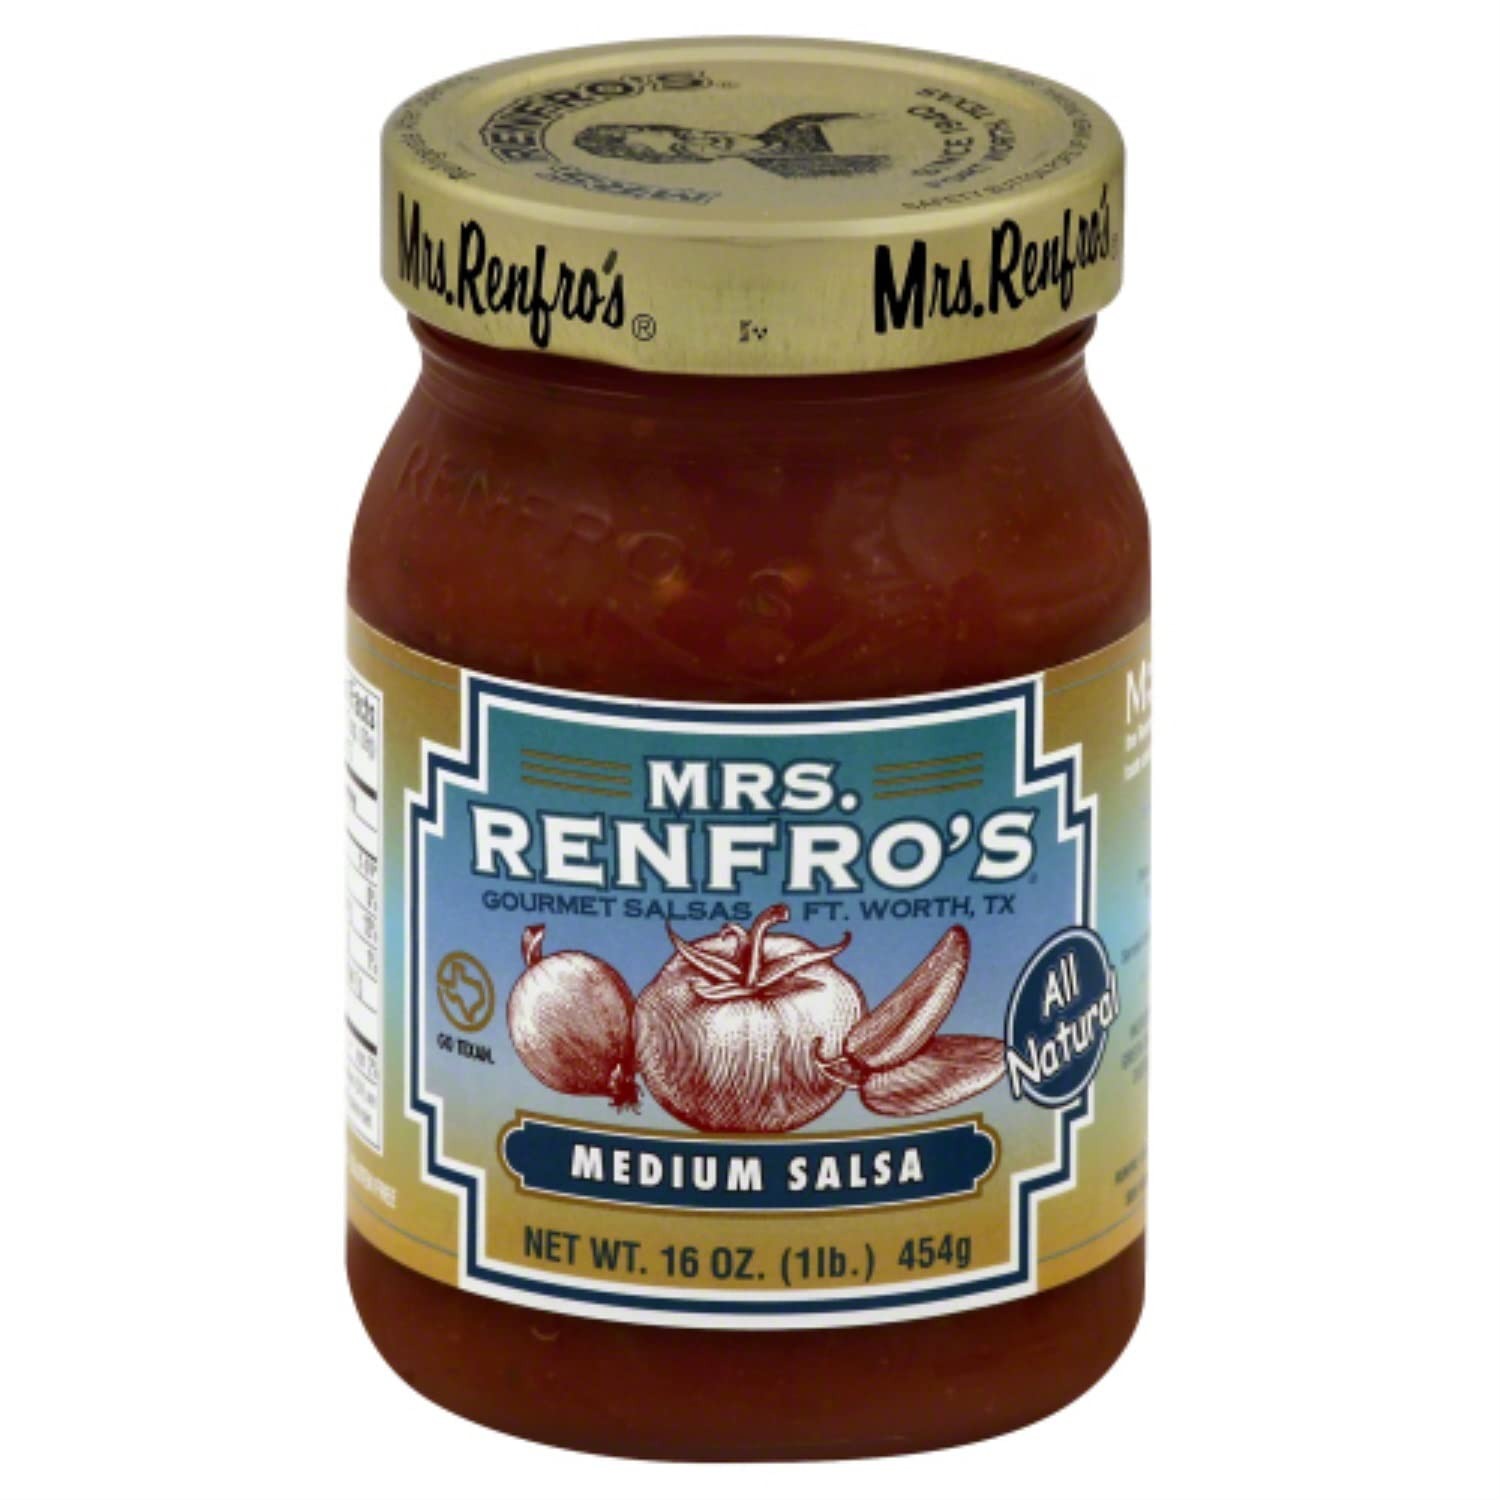
Item Name: Mrs. Renfro's Medium Salsa, 16 oz (6 Pack)
Value: 96.0
Unit: Ounce

Price: 5.49